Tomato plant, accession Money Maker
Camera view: tilt-top (135 deg); turntable rotation: 270 degrees
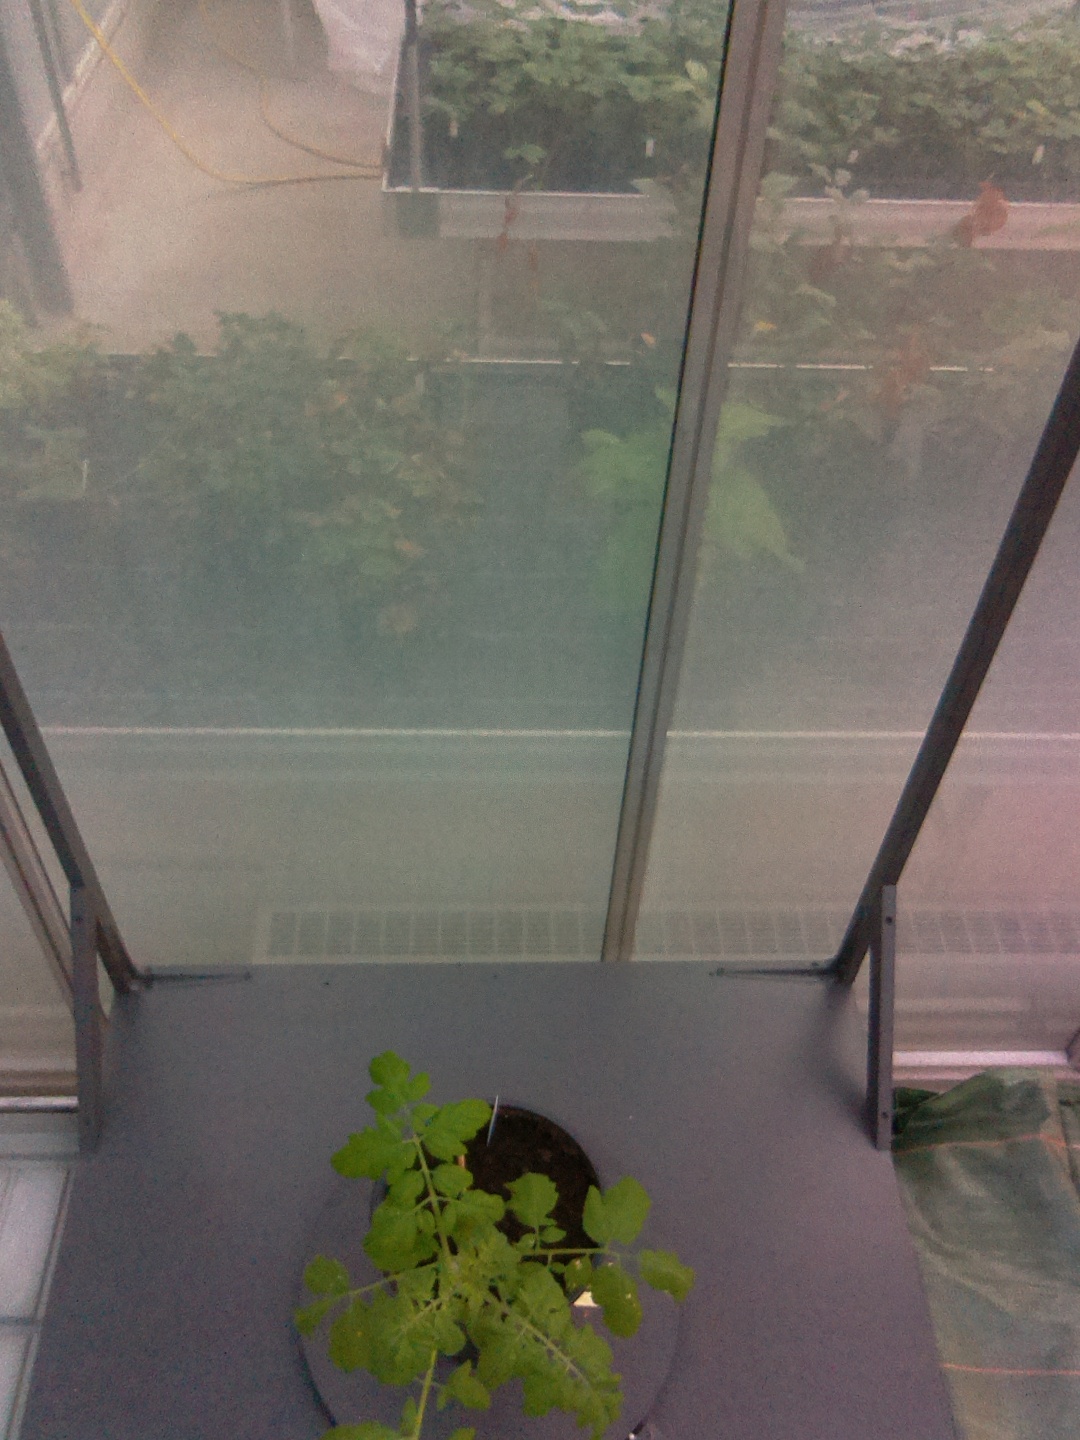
BBCH growth stage 13: 6 of true leaves visible